Dana Gillespie

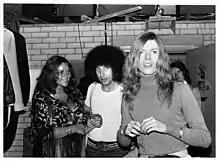
Left to right: Dana Gillespie, Tony Defries and David Bowie at "Andy Warhol's Pork" at London's Roundhouse in 1971

She is a follower of the late Indian spiritual guru Sri Sathya Sai Baba. She performed at his Indian ashram on various occasions and has also recorded thirteen bhajan-based albums in Sanskrit.